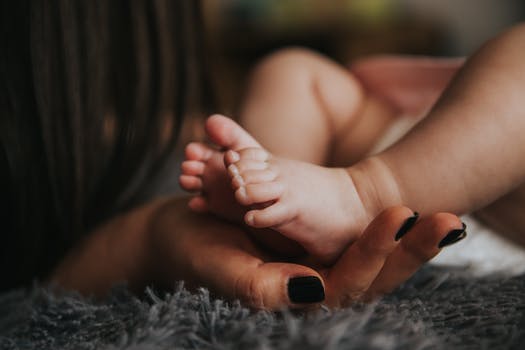
Label: No Watermark